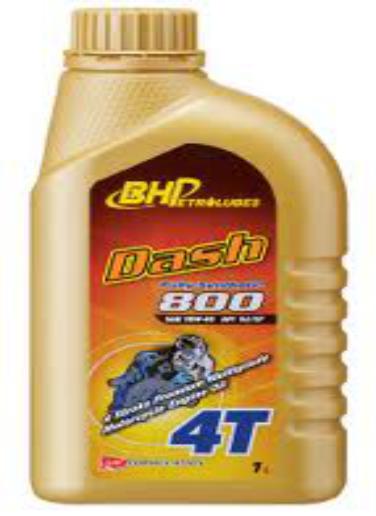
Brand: bhpetrol
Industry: Transportation